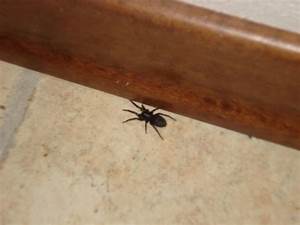
Label: ragno